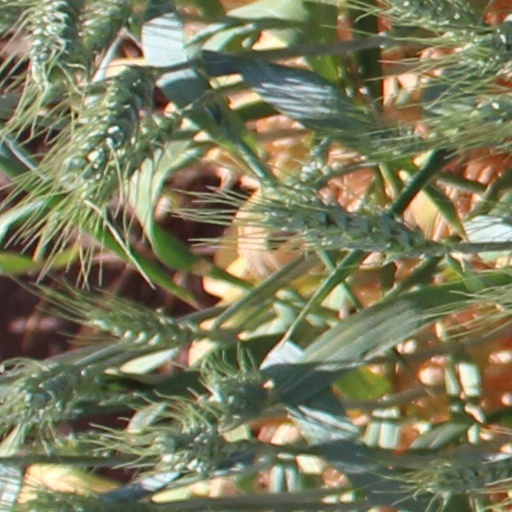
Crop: wheat